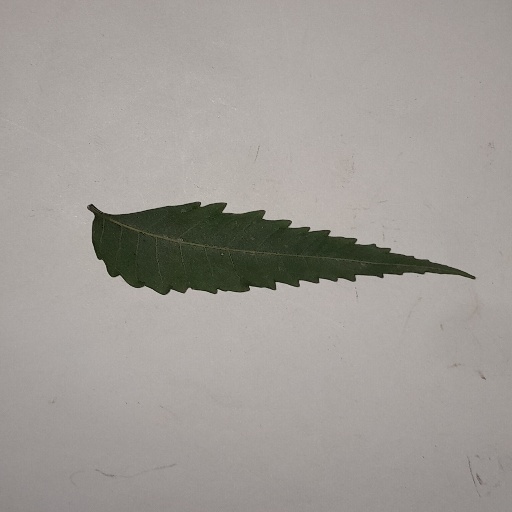
Species: Neem
Leaf condition: Healthy Leaf